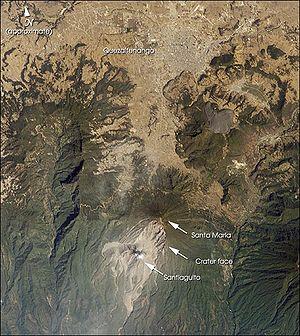
Quetzaltenango, aussi appelée Xela est la deuxième plus grande ville du Guatemala, après la capitale Guatemala. Elle est la capitale du Département de Quetzaltenango et de la municipalité de Quetzaltenango.